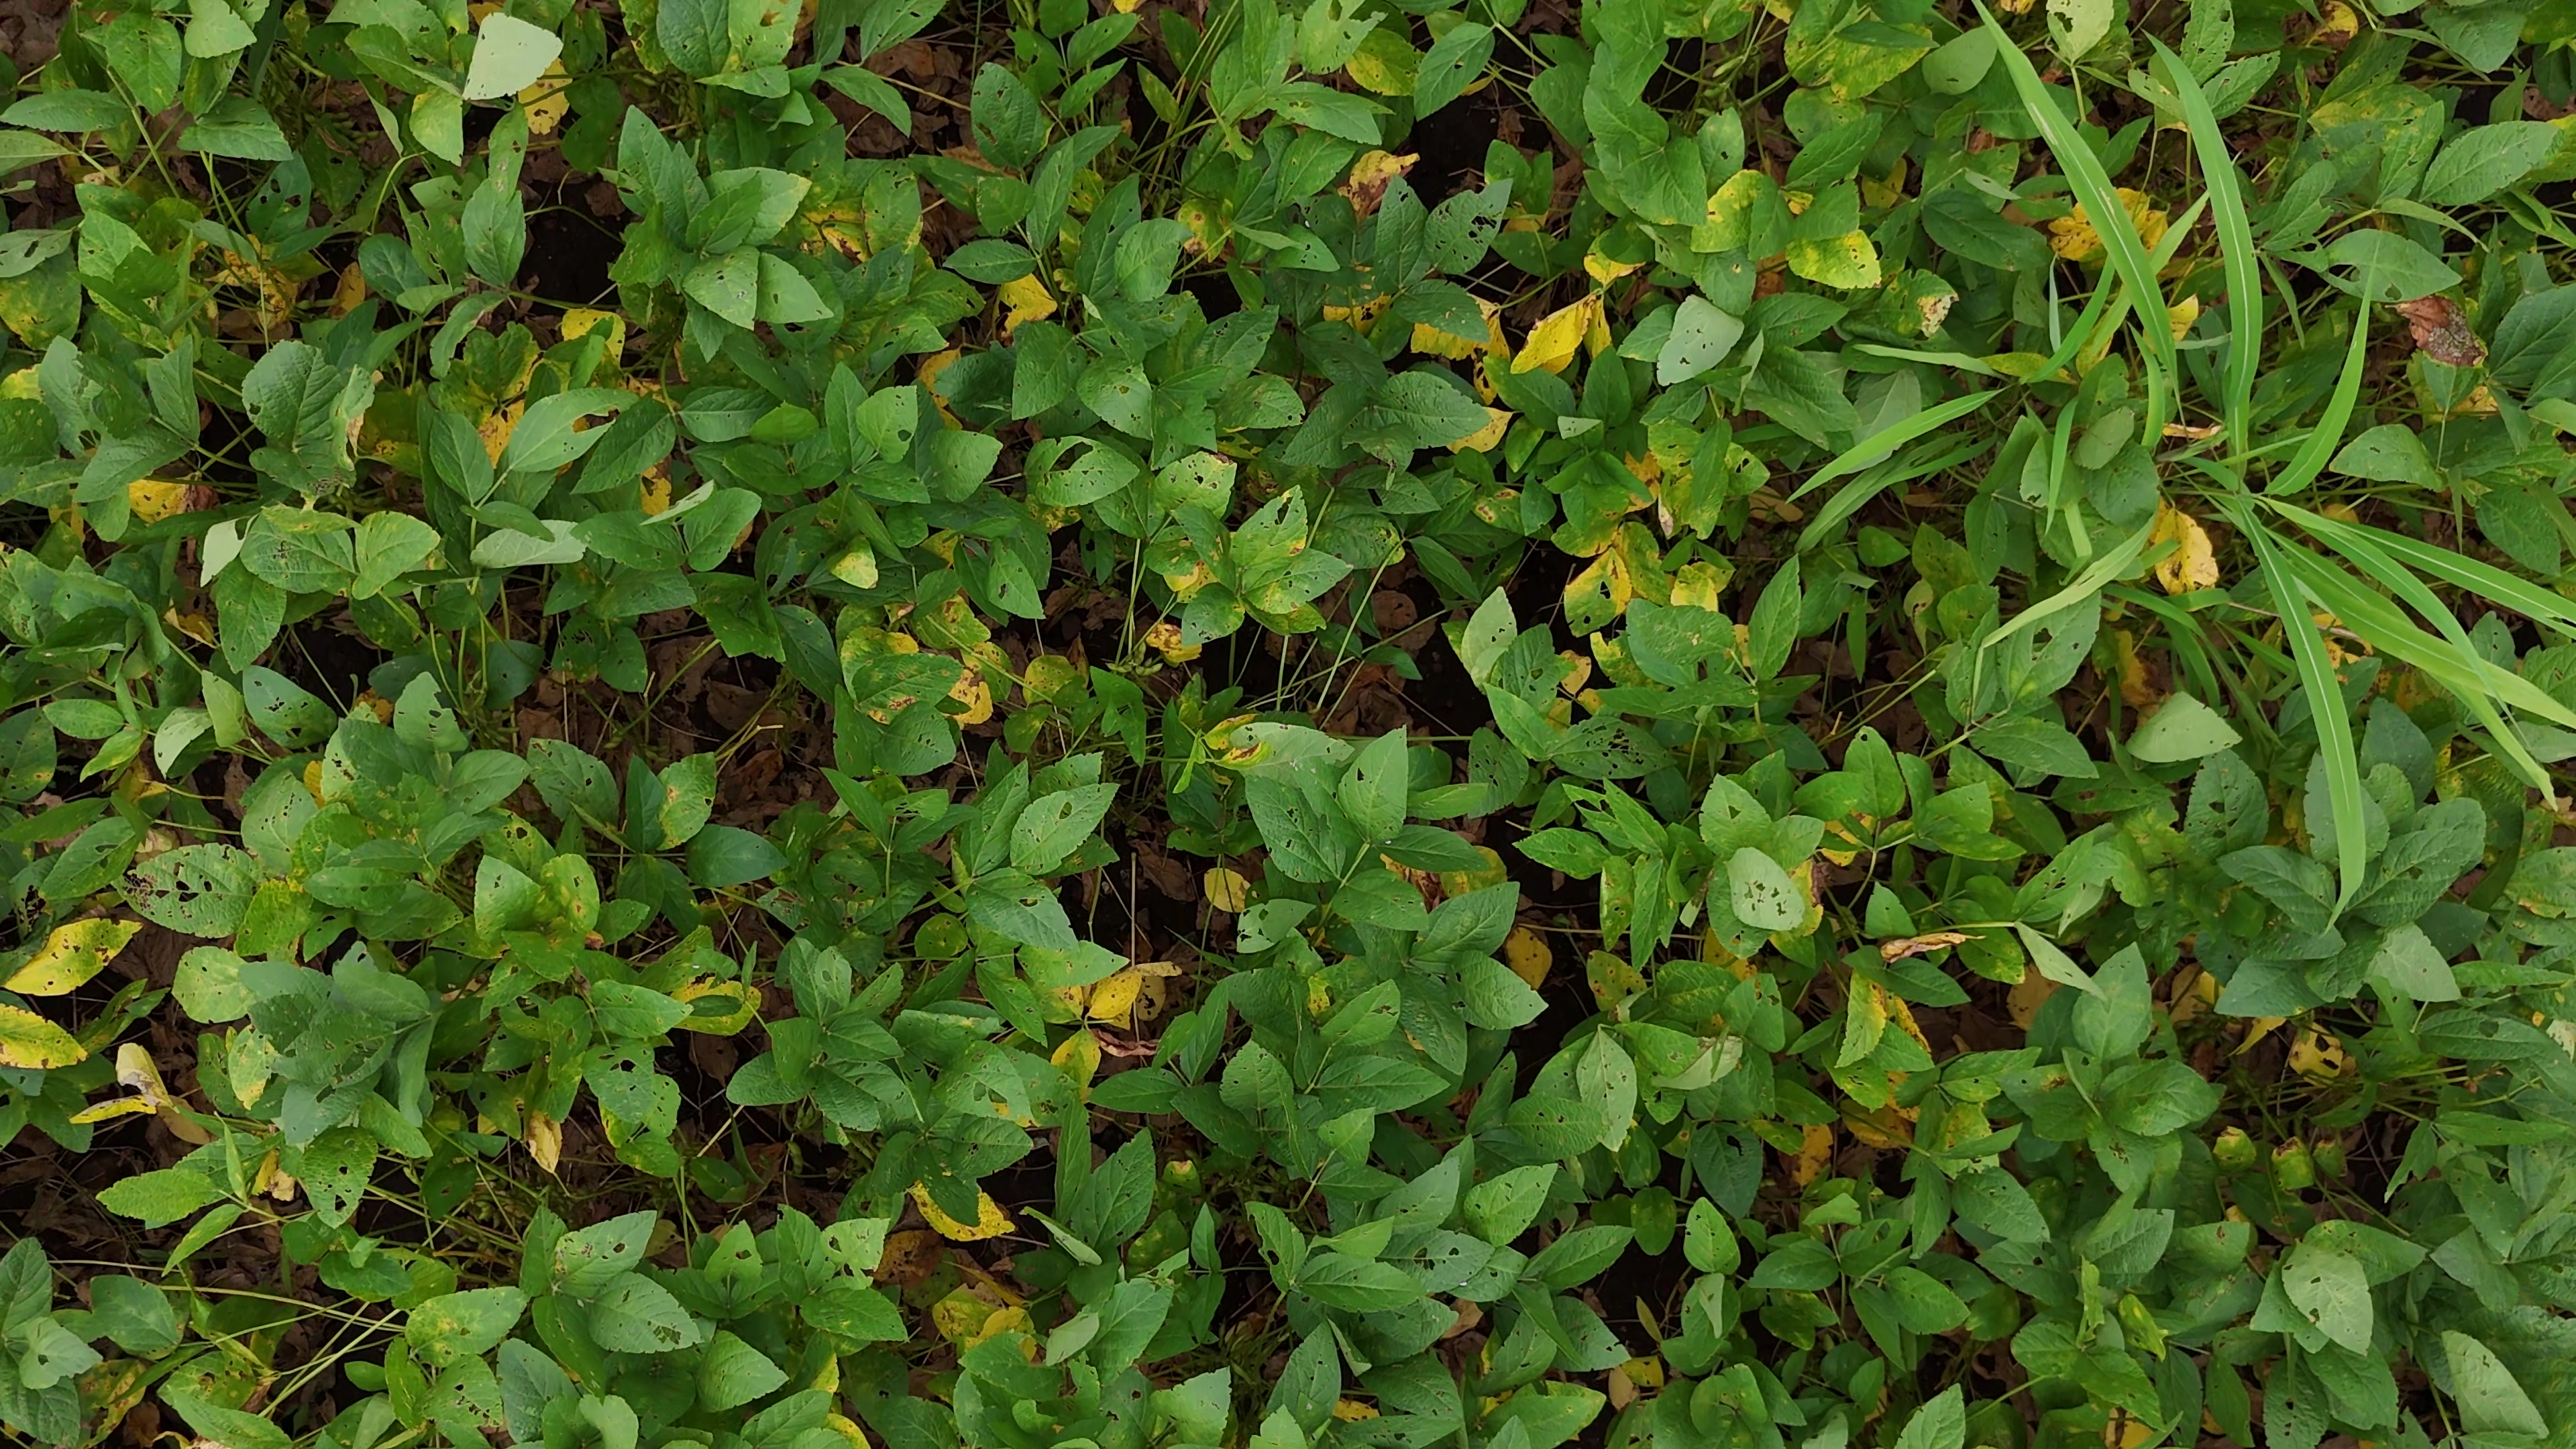
Label: Rust